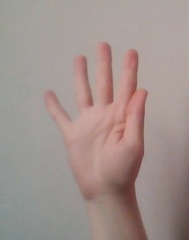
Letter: sheen